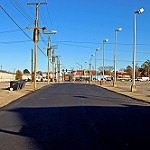
Label: street